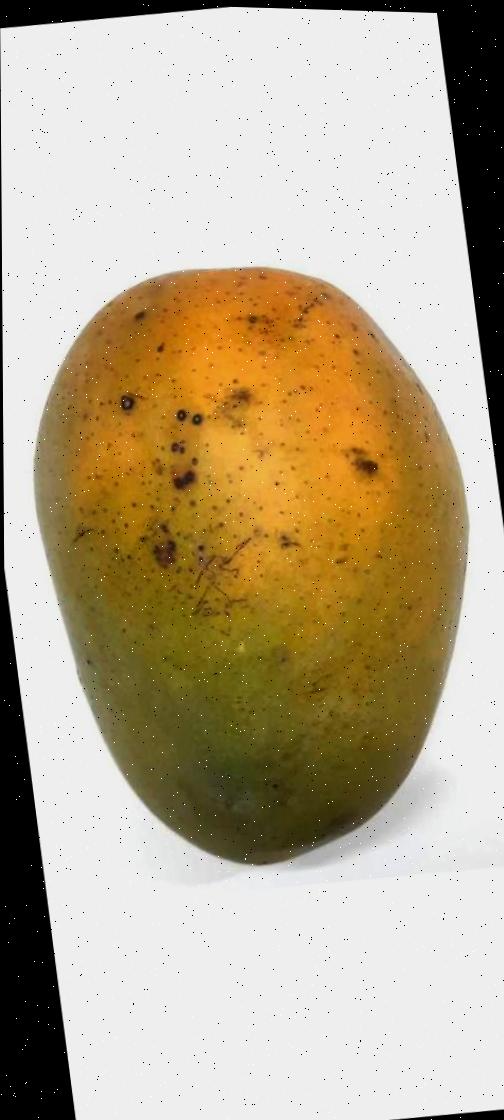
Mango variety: Himsagor